Air Battle Force

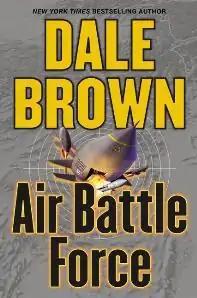
First edition

Air Battle Force is a 2003 thriller novel written by Dale Brown.